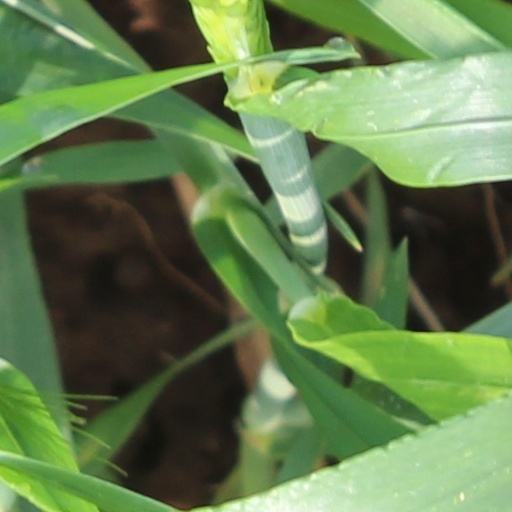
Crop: wheat